Re'eh

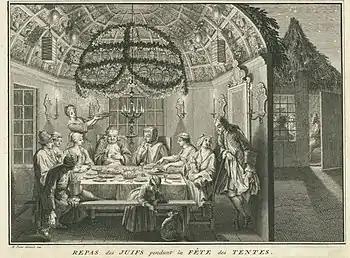
Family feast in a Sukkah with foliage canopy and chandelier (engraving by Bernard Picart, 1724)

Exodus 34:22 associates Shavuot with the first-fruits of the wheat harvest. In turn, Deuteronomy 26:1–11 set out the ceremony for the bringing of the firstfruits.